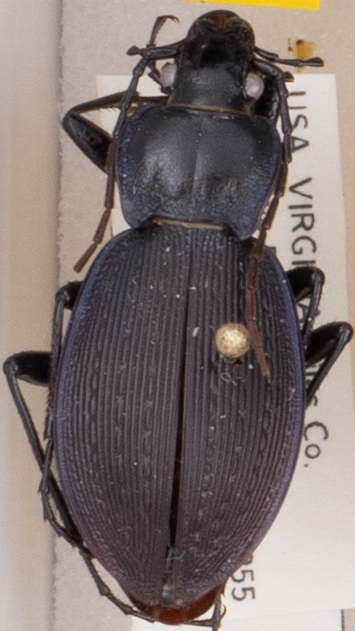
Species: Carabus goryi
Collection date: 2021-05-18
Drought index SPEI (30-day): -1.082
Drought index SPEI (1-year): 1.06
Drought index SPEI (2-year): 1.45